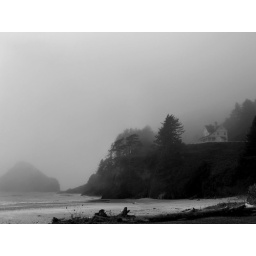
The lighthouse is to the left of and behind the house, hidden in the fog. The keeper's house is now a bed and breakfast.